Magnetic ink character recognition

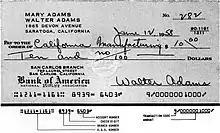
An early demonstration of use of an E-13 MICR font on a cheque. The "transit" glyph differs from E-13B.

Before the mid-1940s, cheques were processed manually using the Sort-A-Matic or Top Tab Key method. The processing and cheque clearing was very time-consuming and was a significant cost in cheque clearance and bank operations. As the number of cheques increased, ways were sought for automating the process. Standards were developed to ensure uniformity in financial institutions. By the mid-1950s, the Stanford Research Institute and General Electric Computer Laboratory had developed the first automated system to process cheques using MICR. The same team also developed the E-13B MICR font. "E" refers to the font being the fifth considered, and "B" to the fact that it was the second version. The "13" refers to the 0.013-inch character grid.